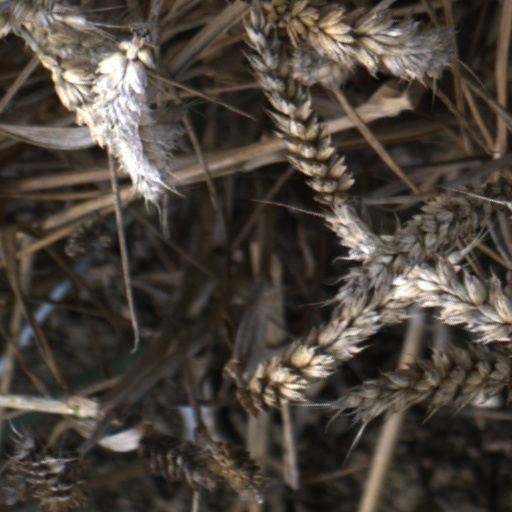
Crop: wheat